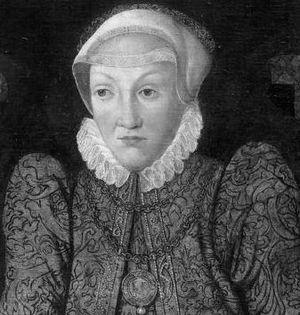
Marie de Brandebourg-Culmbach est électrice consort palatine de 1559 à 1567.